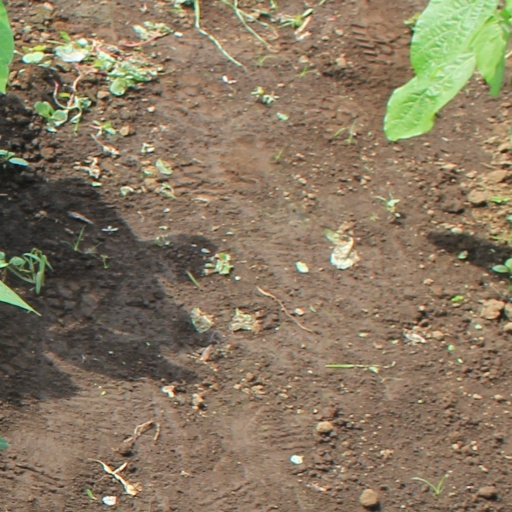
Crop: soybean